The Last Time I Saw Macao

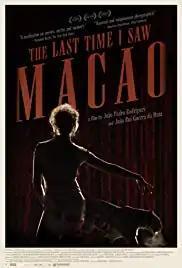

The Last Time I Saw Macao is a 2012 Portuguese film directed by João Pedro Rodrigues and João Rui Guerra da Mata. It competed for the Golden Leopard at the 2012 Locarno International Film Festival. It was shot in Macau.